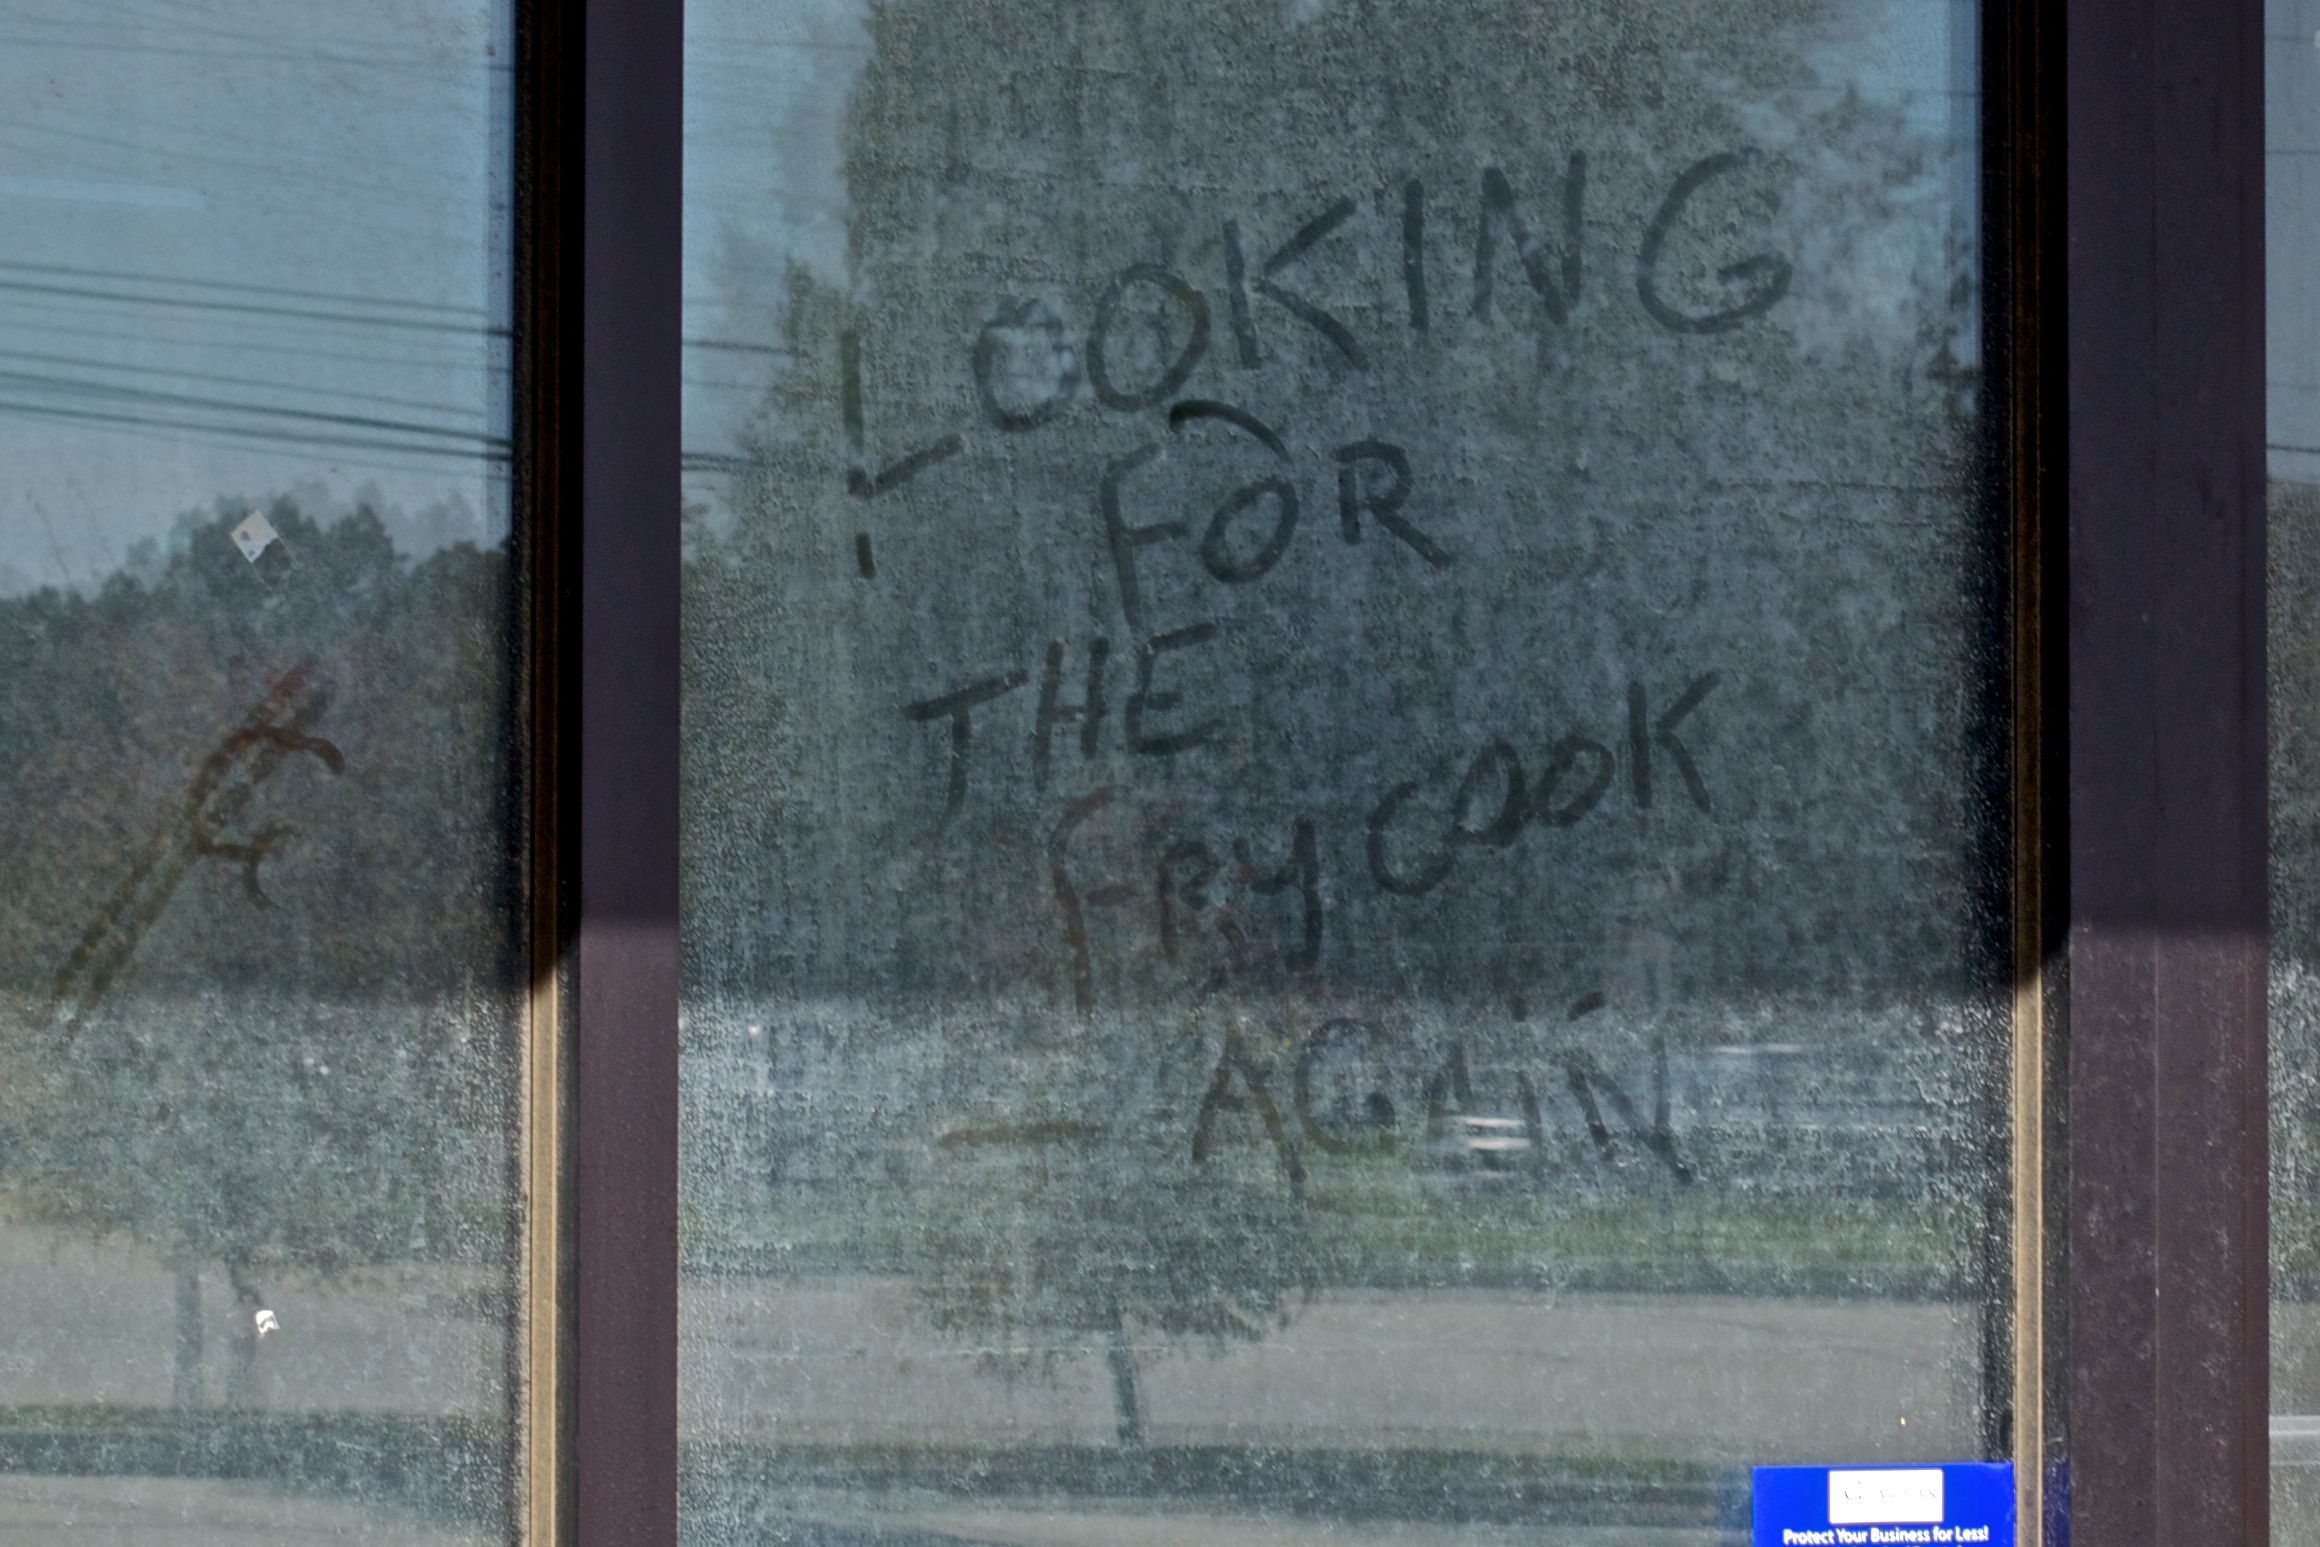
wall, memorial, art, odyssey, urban area